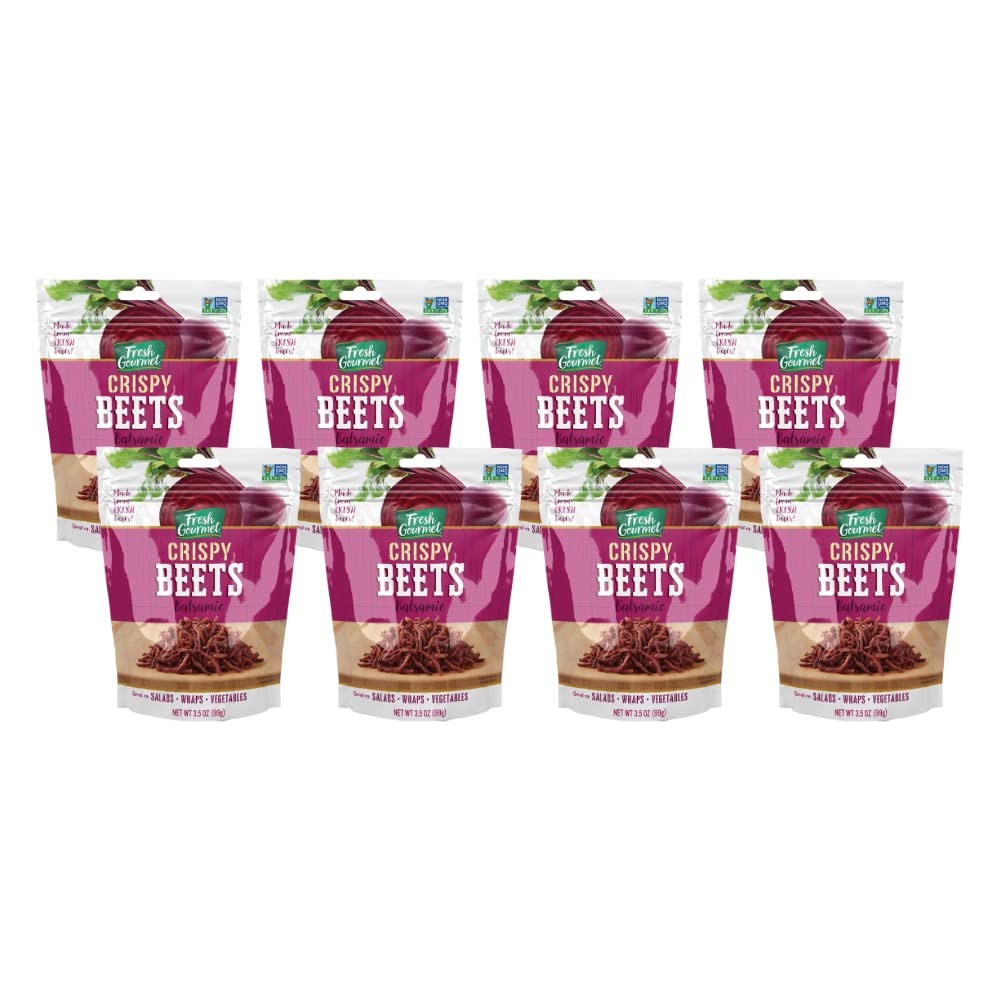
Item Name: Fresh Gourmet Crispy Balsamic Beets 3.5 Ounce (Pack of 8)
Bullet Point 1: Made from fresh beets
Bullet Point 2: Adds a desirable crispy texture consumers love!
Bullet Point 3: Balsamic flavor adds the best taste to an already fantastic product
Bullet Point 4: Free from gluten. This is a non-GMO project verified . Meets dietary needs sought by many consumers.
Product Description: Fresh Gourmet Crispy Beets add a unique crunchy flavor right out of the bag! They are vibrant, crispy toppers that are always made from fresh beets. Our crispy beets have a balsamic flavor, making them THE topper for salads. These bright colored toppings help set your food apart and are a simple way to make a statement meal.
Value: 28.0
Unit: Ounce

Price: 37.18